All About Yves

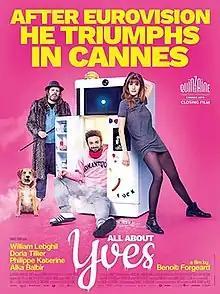
Film poster

All About Yves, also known as "Yves", is a 2019 French comedy film directed by Benoît Forgeard. It was screened in the Directors' Fortnight section at the 2019 Cannes Film Festival.